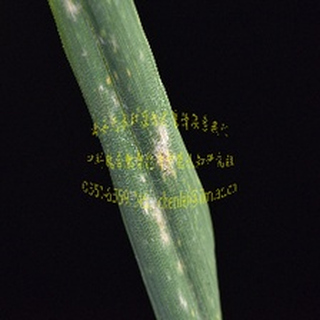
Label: wheat_mildew